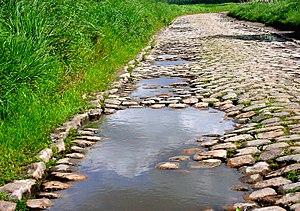
Route pavée du Nord de la France, près du centre régional de transport (CRT) de Lesquin, illustrant la difficulté de la course cycliste Paris-Roubaix
Un pavé est par extension de langage, et anciennement, une voie. Cette voie peut être faite de pavés ou anciennement faite de pavés. Un pavé n'est donc pas obligatoirement recouvert de pavés, mais peut être recouvert par exemple de bitume.
Un secteur pavé est une chaussée pavée emprunté par une ou plusieurs courses cyclistes. Les secteurs pavés constituent l'une des principales caractéristiques des courses flandriennes, disputées pour la plupart en début de saison. Le passage du secteur pavé est délicat pour un peloton car la route est souvent étroite. Beaucoup de chutes ont lieu soit avant le passage car les coureurs veulent remonter afin d'être placé idéalement afin d'affronter le passage, soit sur leur secteur car les coureurs veulent rester sur le « haut du pavé ».
Un pavé est un bloc généralement en pierre, en bois ou en béton utilisé pour le revêtement de la chaussée. De nos jours, il est utilisé essentiellement pour des voies piétonnières ou rarement empruntées, dans des secteurs historiques ou pour de courts segments de routes.
Paris-Roubaix est l'une des plus anciennes courses cyclistes, créée en 1896 par Théodore Vienne après l'ouverture du nouveau vélodrome de Roubaix. Cette classique flandrienne s'est disputée tous les ans jusqu'à nos jours, en mars ou en avril, interrompue seulement par les deux guerres mondiales. Depuis 1966, elle ne part plus de la région parisienne mais de Picardie : de Chantilly de 1966 à 1976 et de Compiègne, depuis 1977, avant de parcourir plus de 250 kilomètres vers le nord.